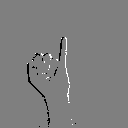
ASL letter: i